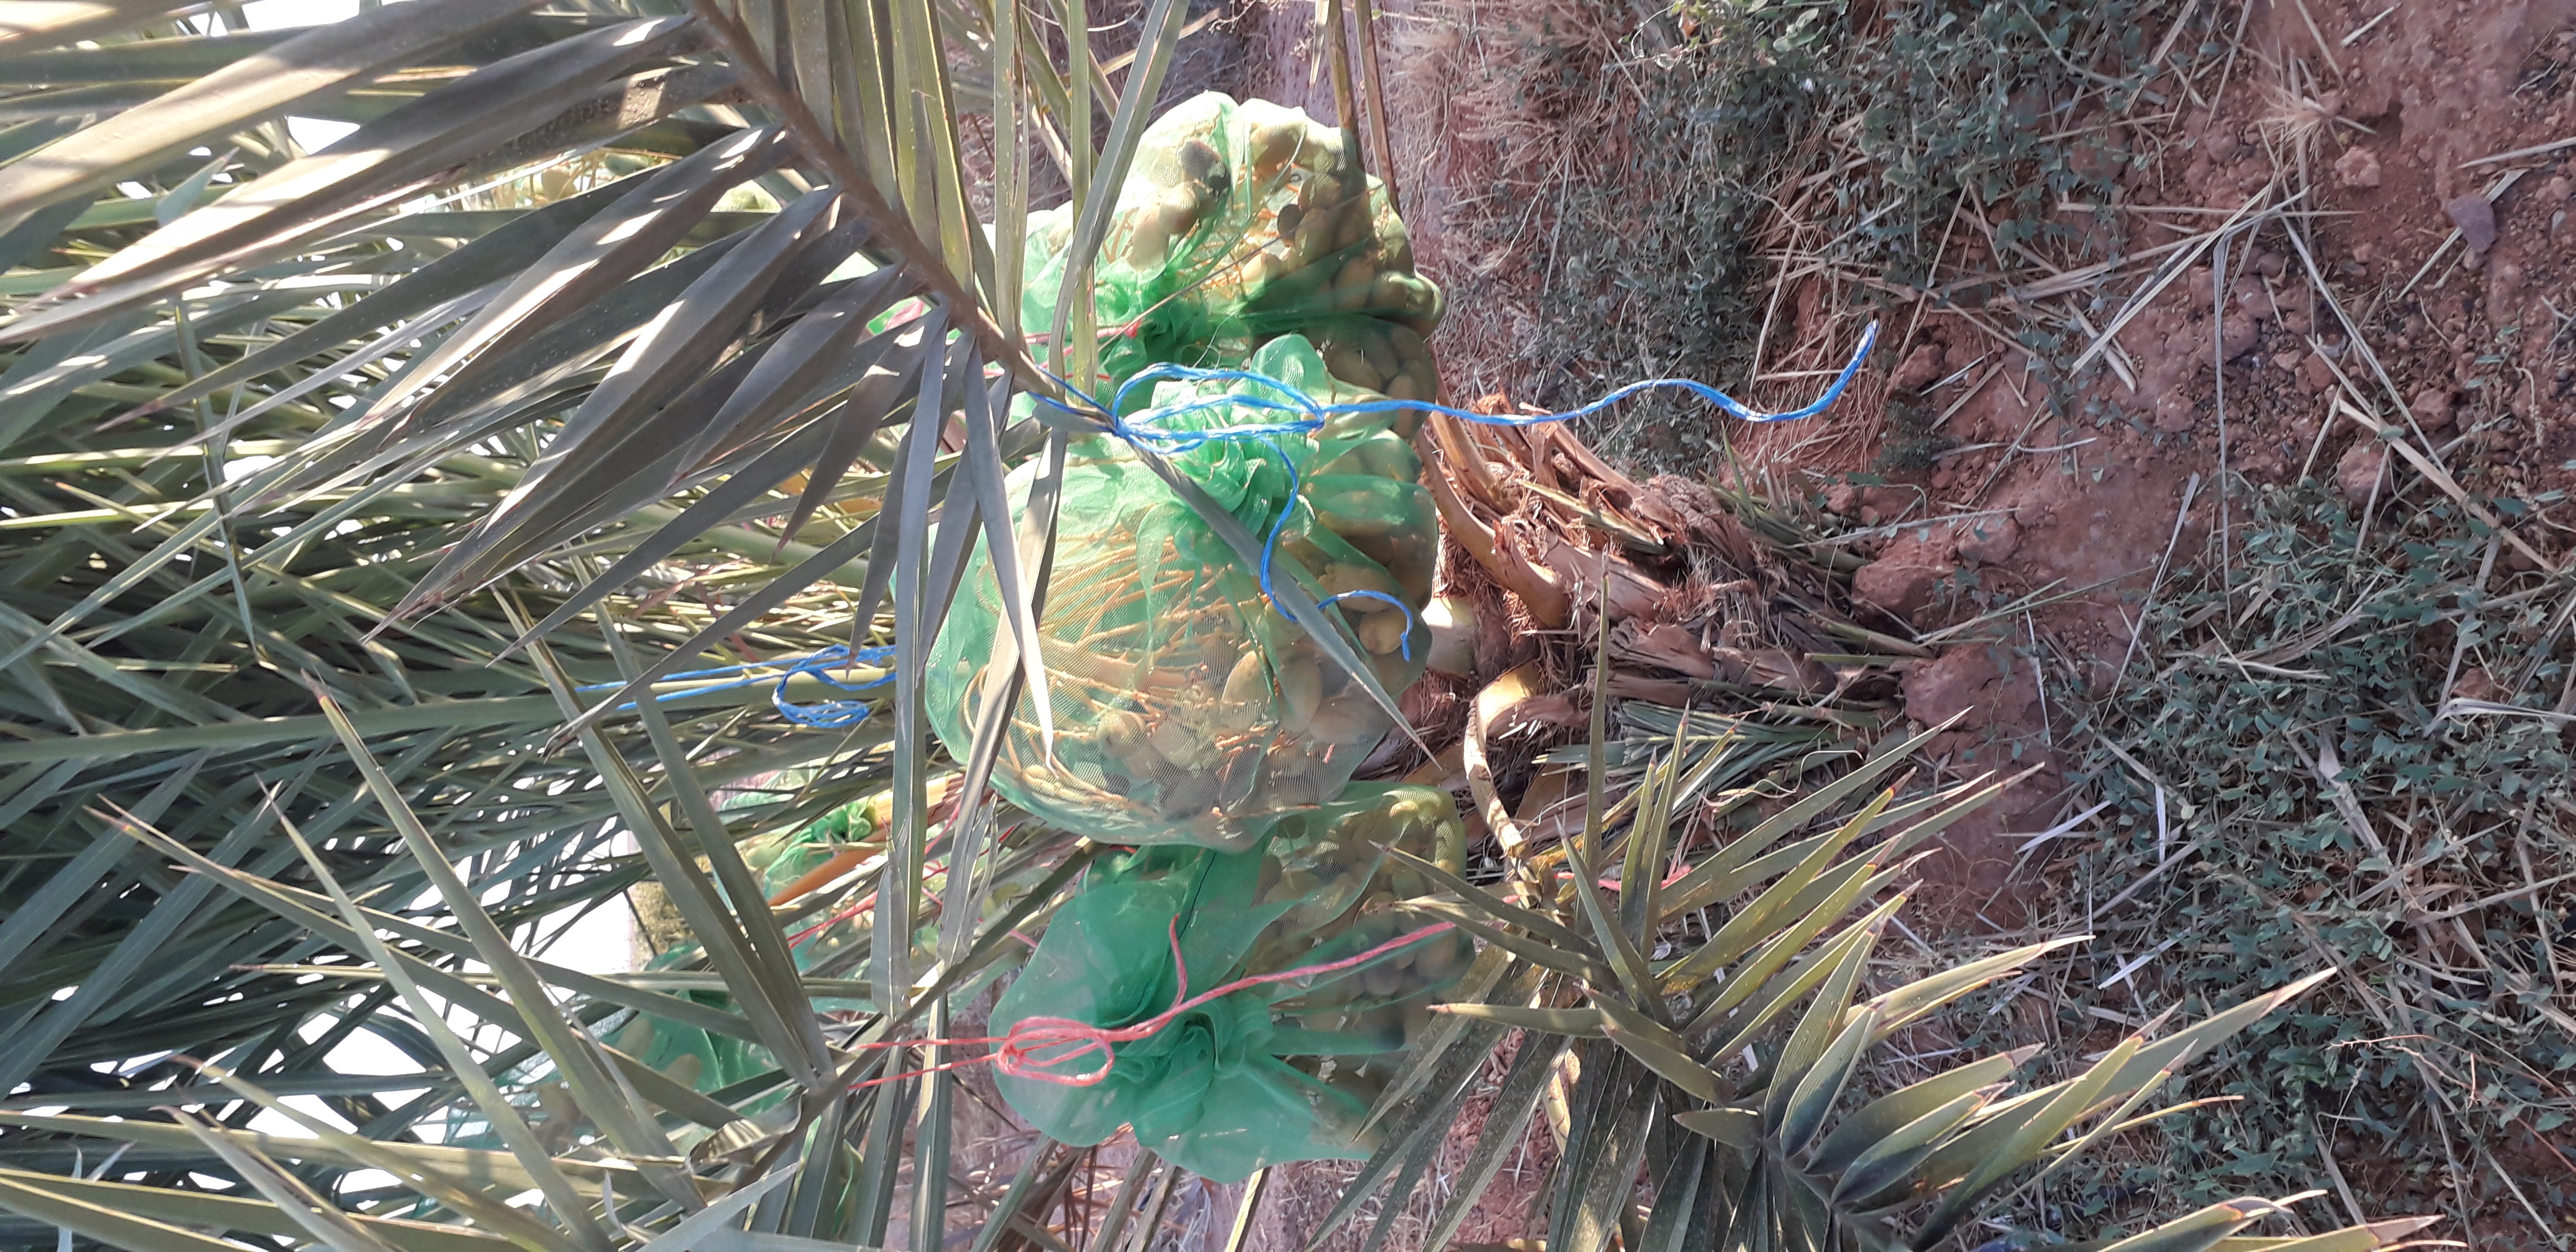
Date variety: Boumajhoul